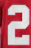
Number: 2